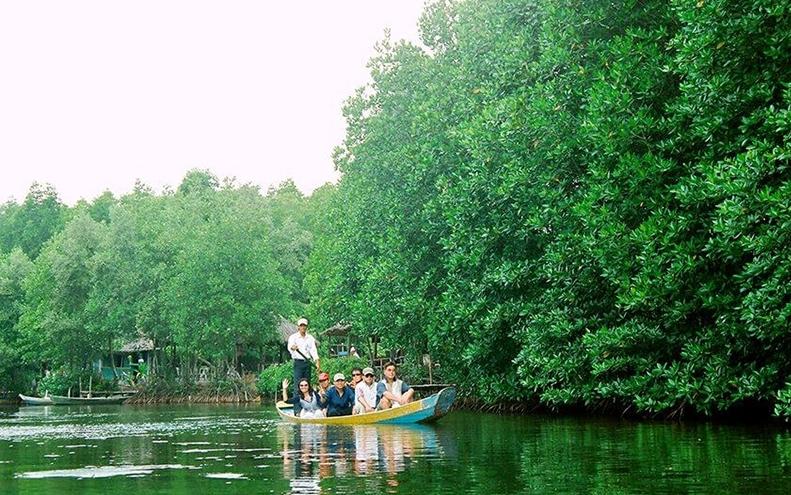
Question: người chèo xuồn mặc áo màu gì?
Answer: người chèo xuồng mặc áo màu trắng